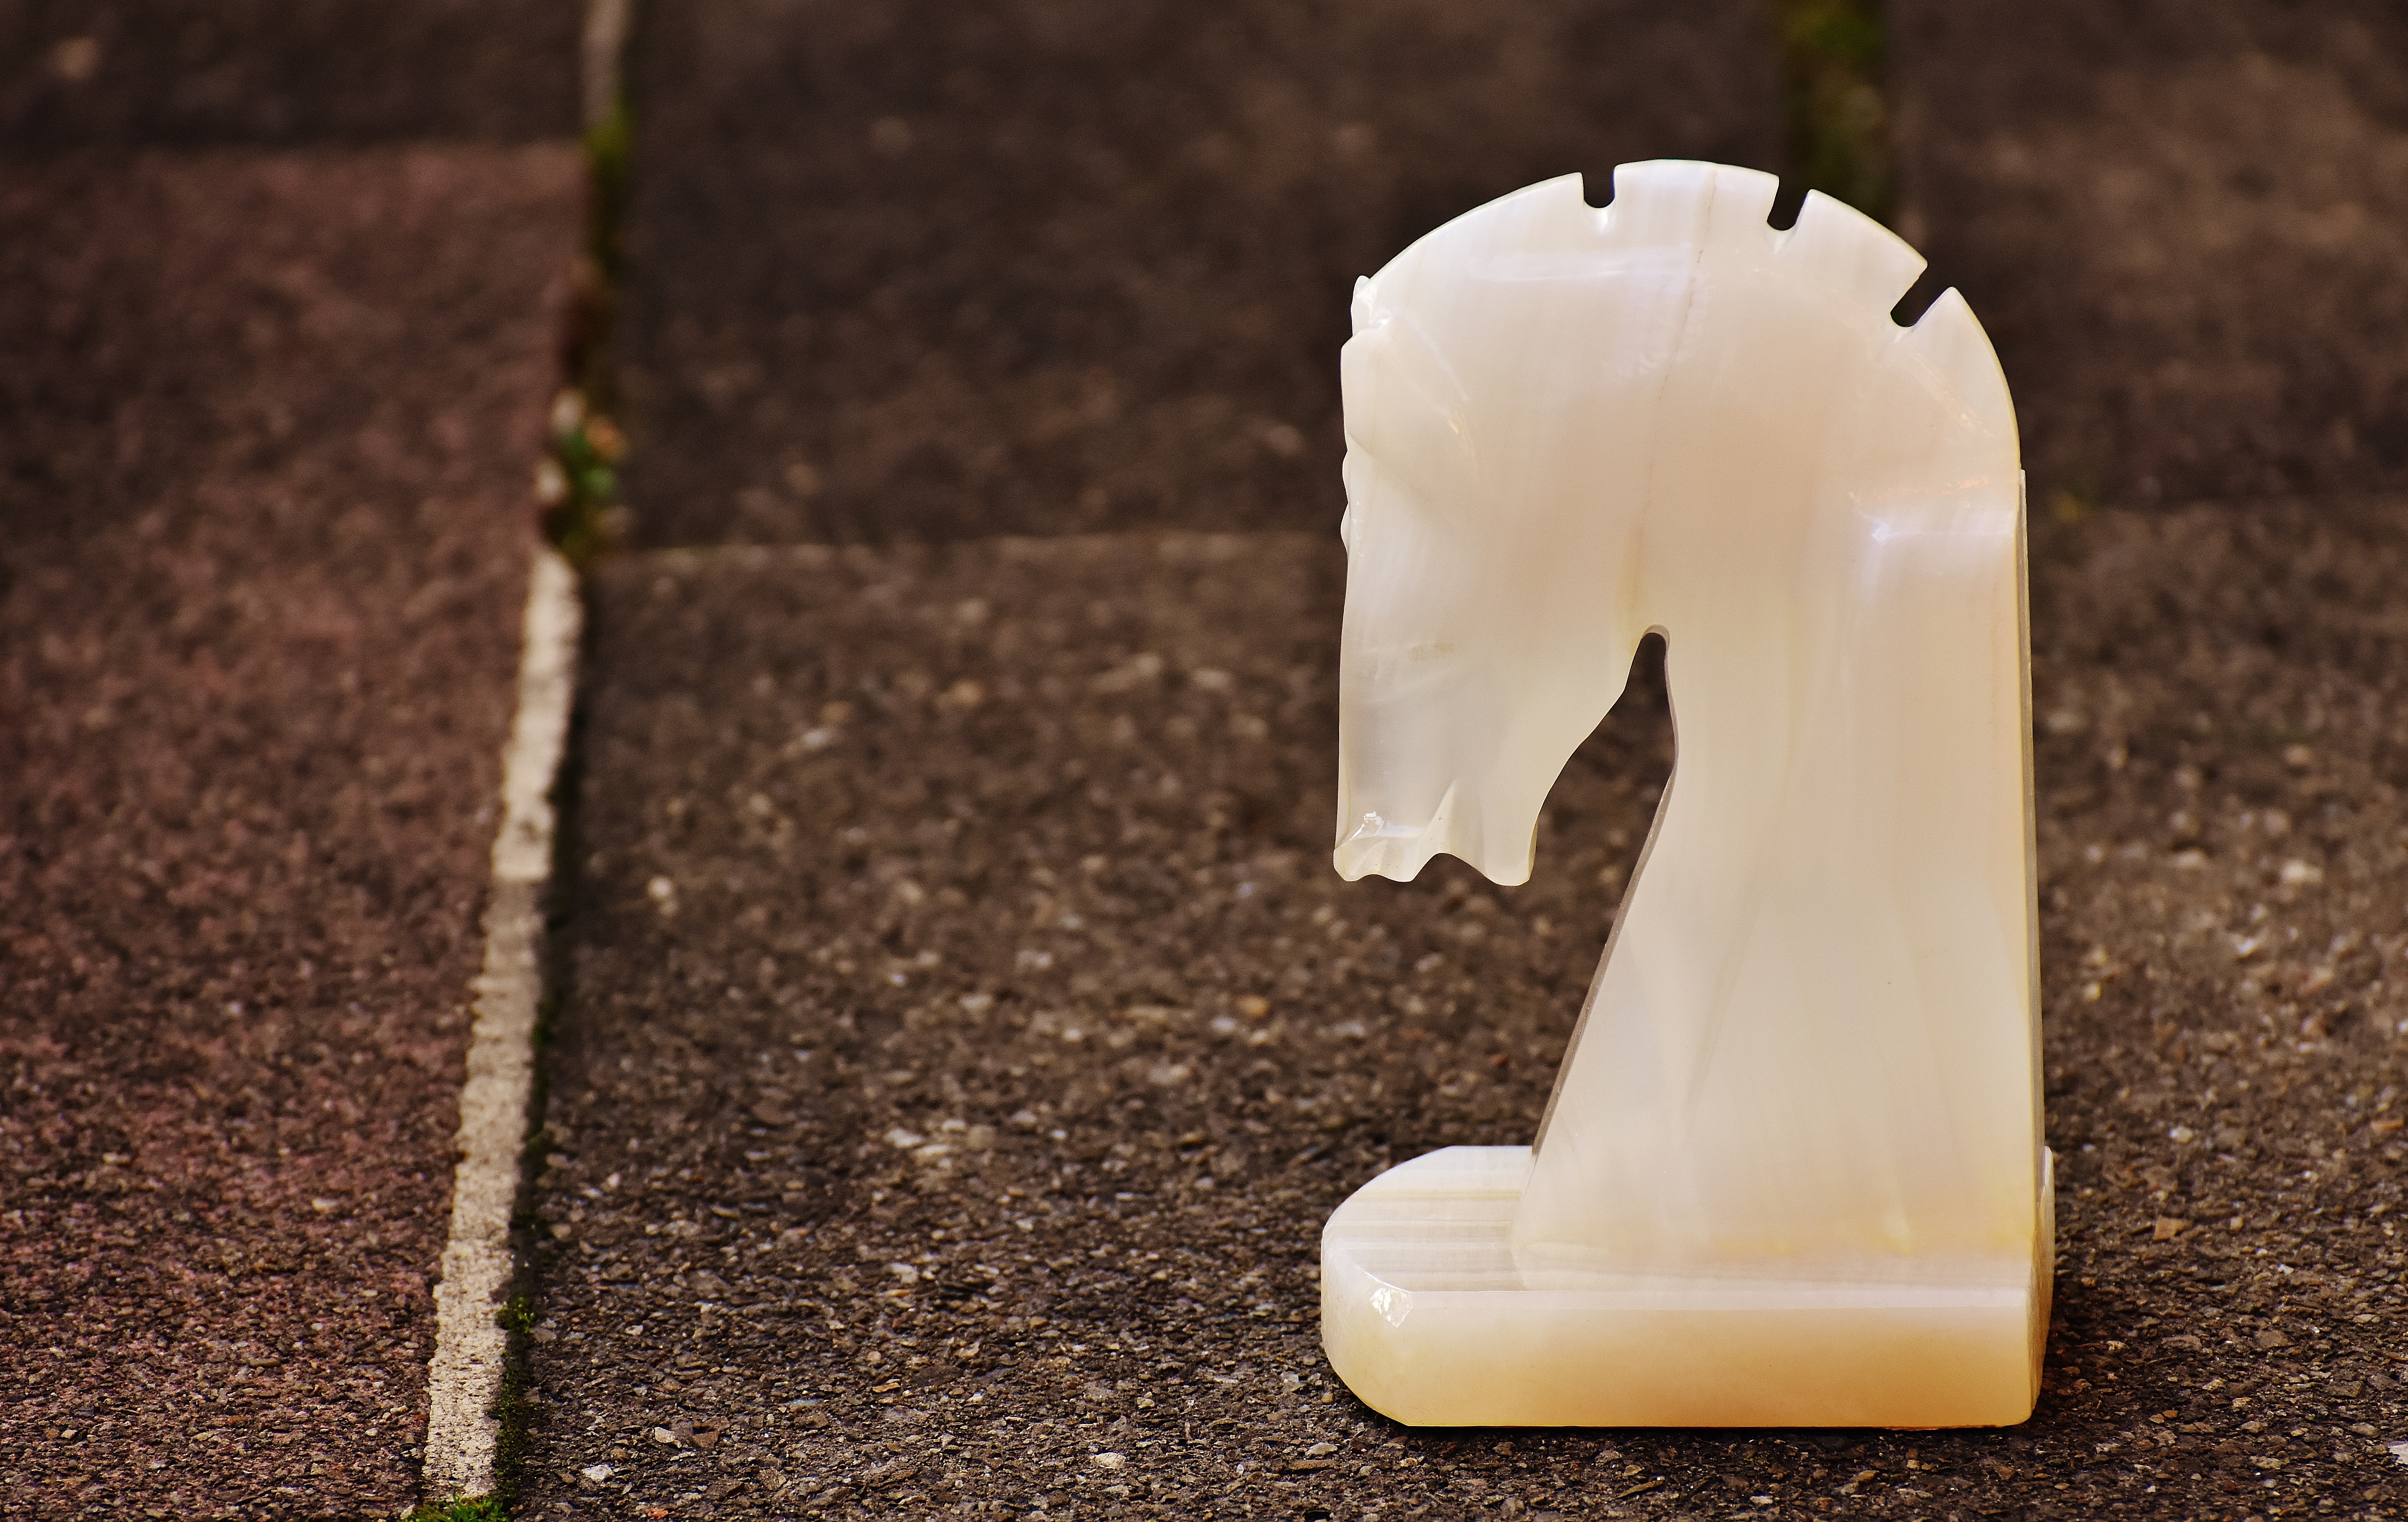
white, animal, decoration, horse, lighting, deco, sculpture, figure, marble, carving, horse head, noble